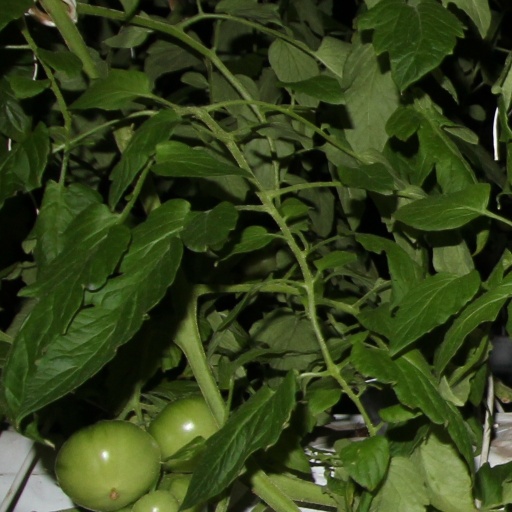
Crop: tomato